Describe the emotion expressed in this image:  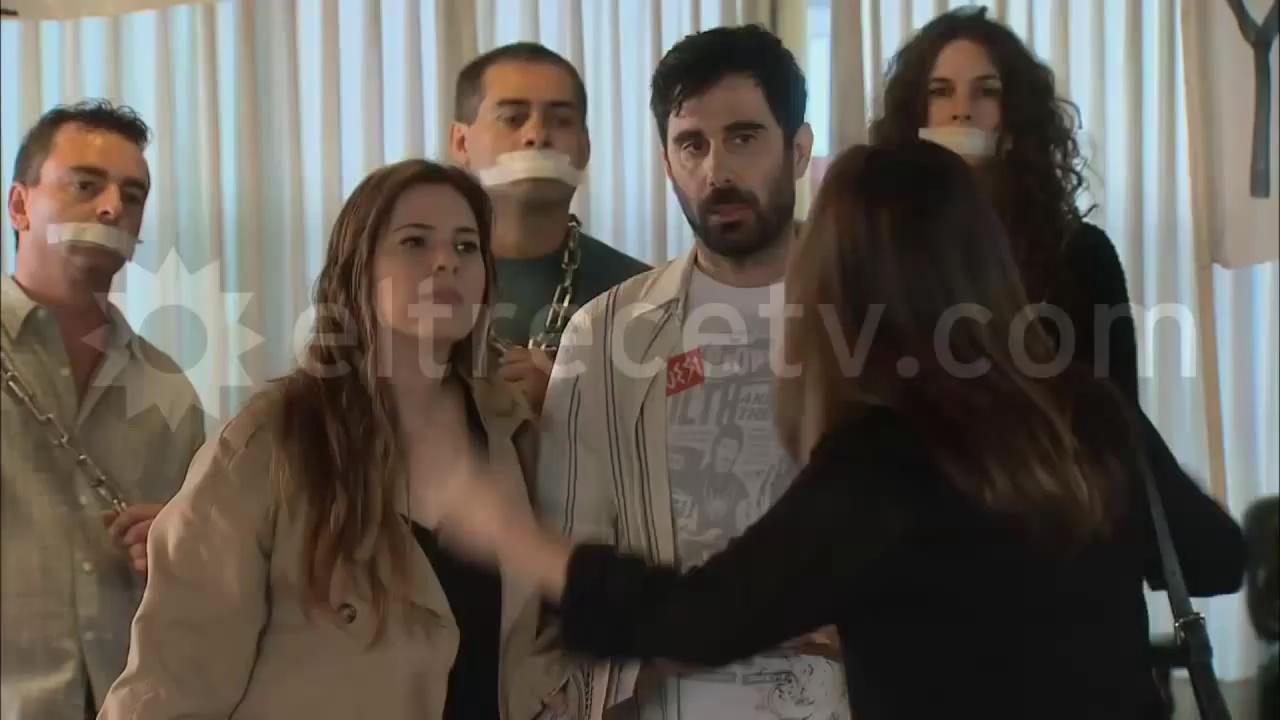
This person displays Pain, valence and arousal with low intensity.